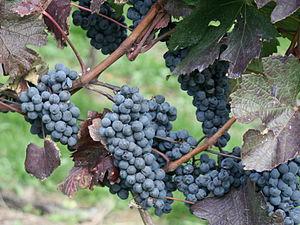
Le deckrot est un cépage de cuve de raisins noirs.